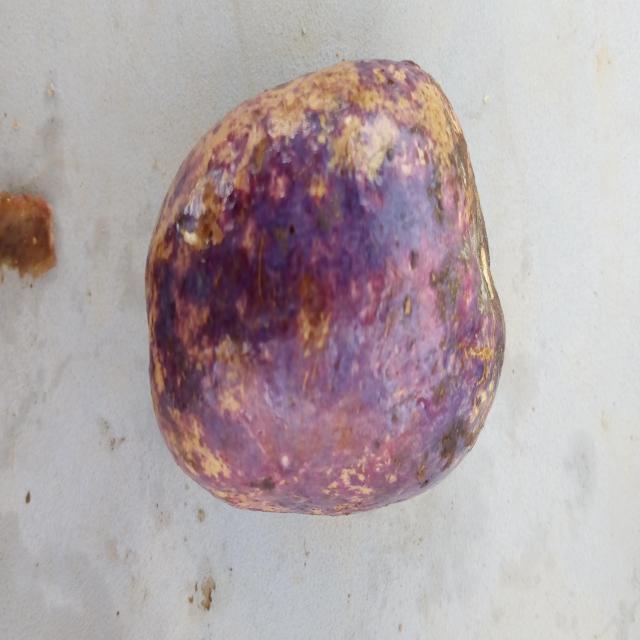
Plum grade: spotted